Urban Search and Rescue California Task Force 1

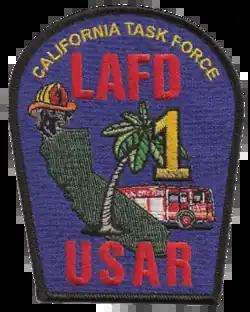
CA-TF1 Patch

Urban Search and Rescue California Task Force 1 or CA-TF1 is a FEMA Urban Search and Rescue Task Force based in Los Angeles, California and sponsored by the Los Angeles Fire Department.